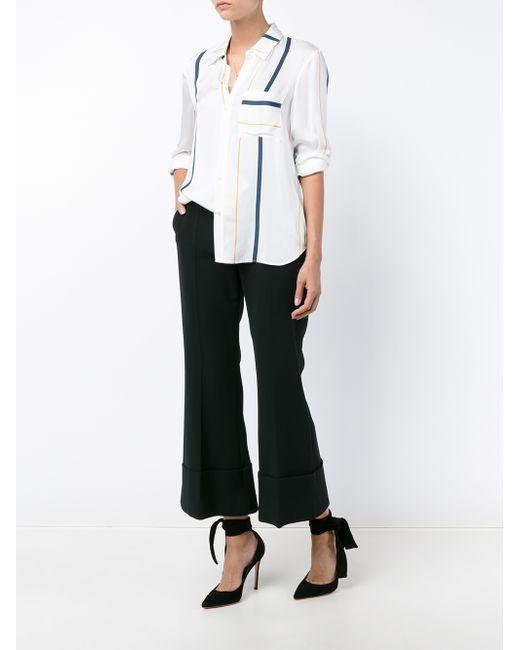
Weißes Langarmhemd Bürohemd